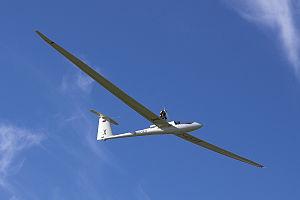
Le planeur Schempp-Hirth Nimbus-4 est un planeur de type classe FAI Open. Il a été conçu par Klaus Holighaus et fabriqué par Schempp-Hirth.